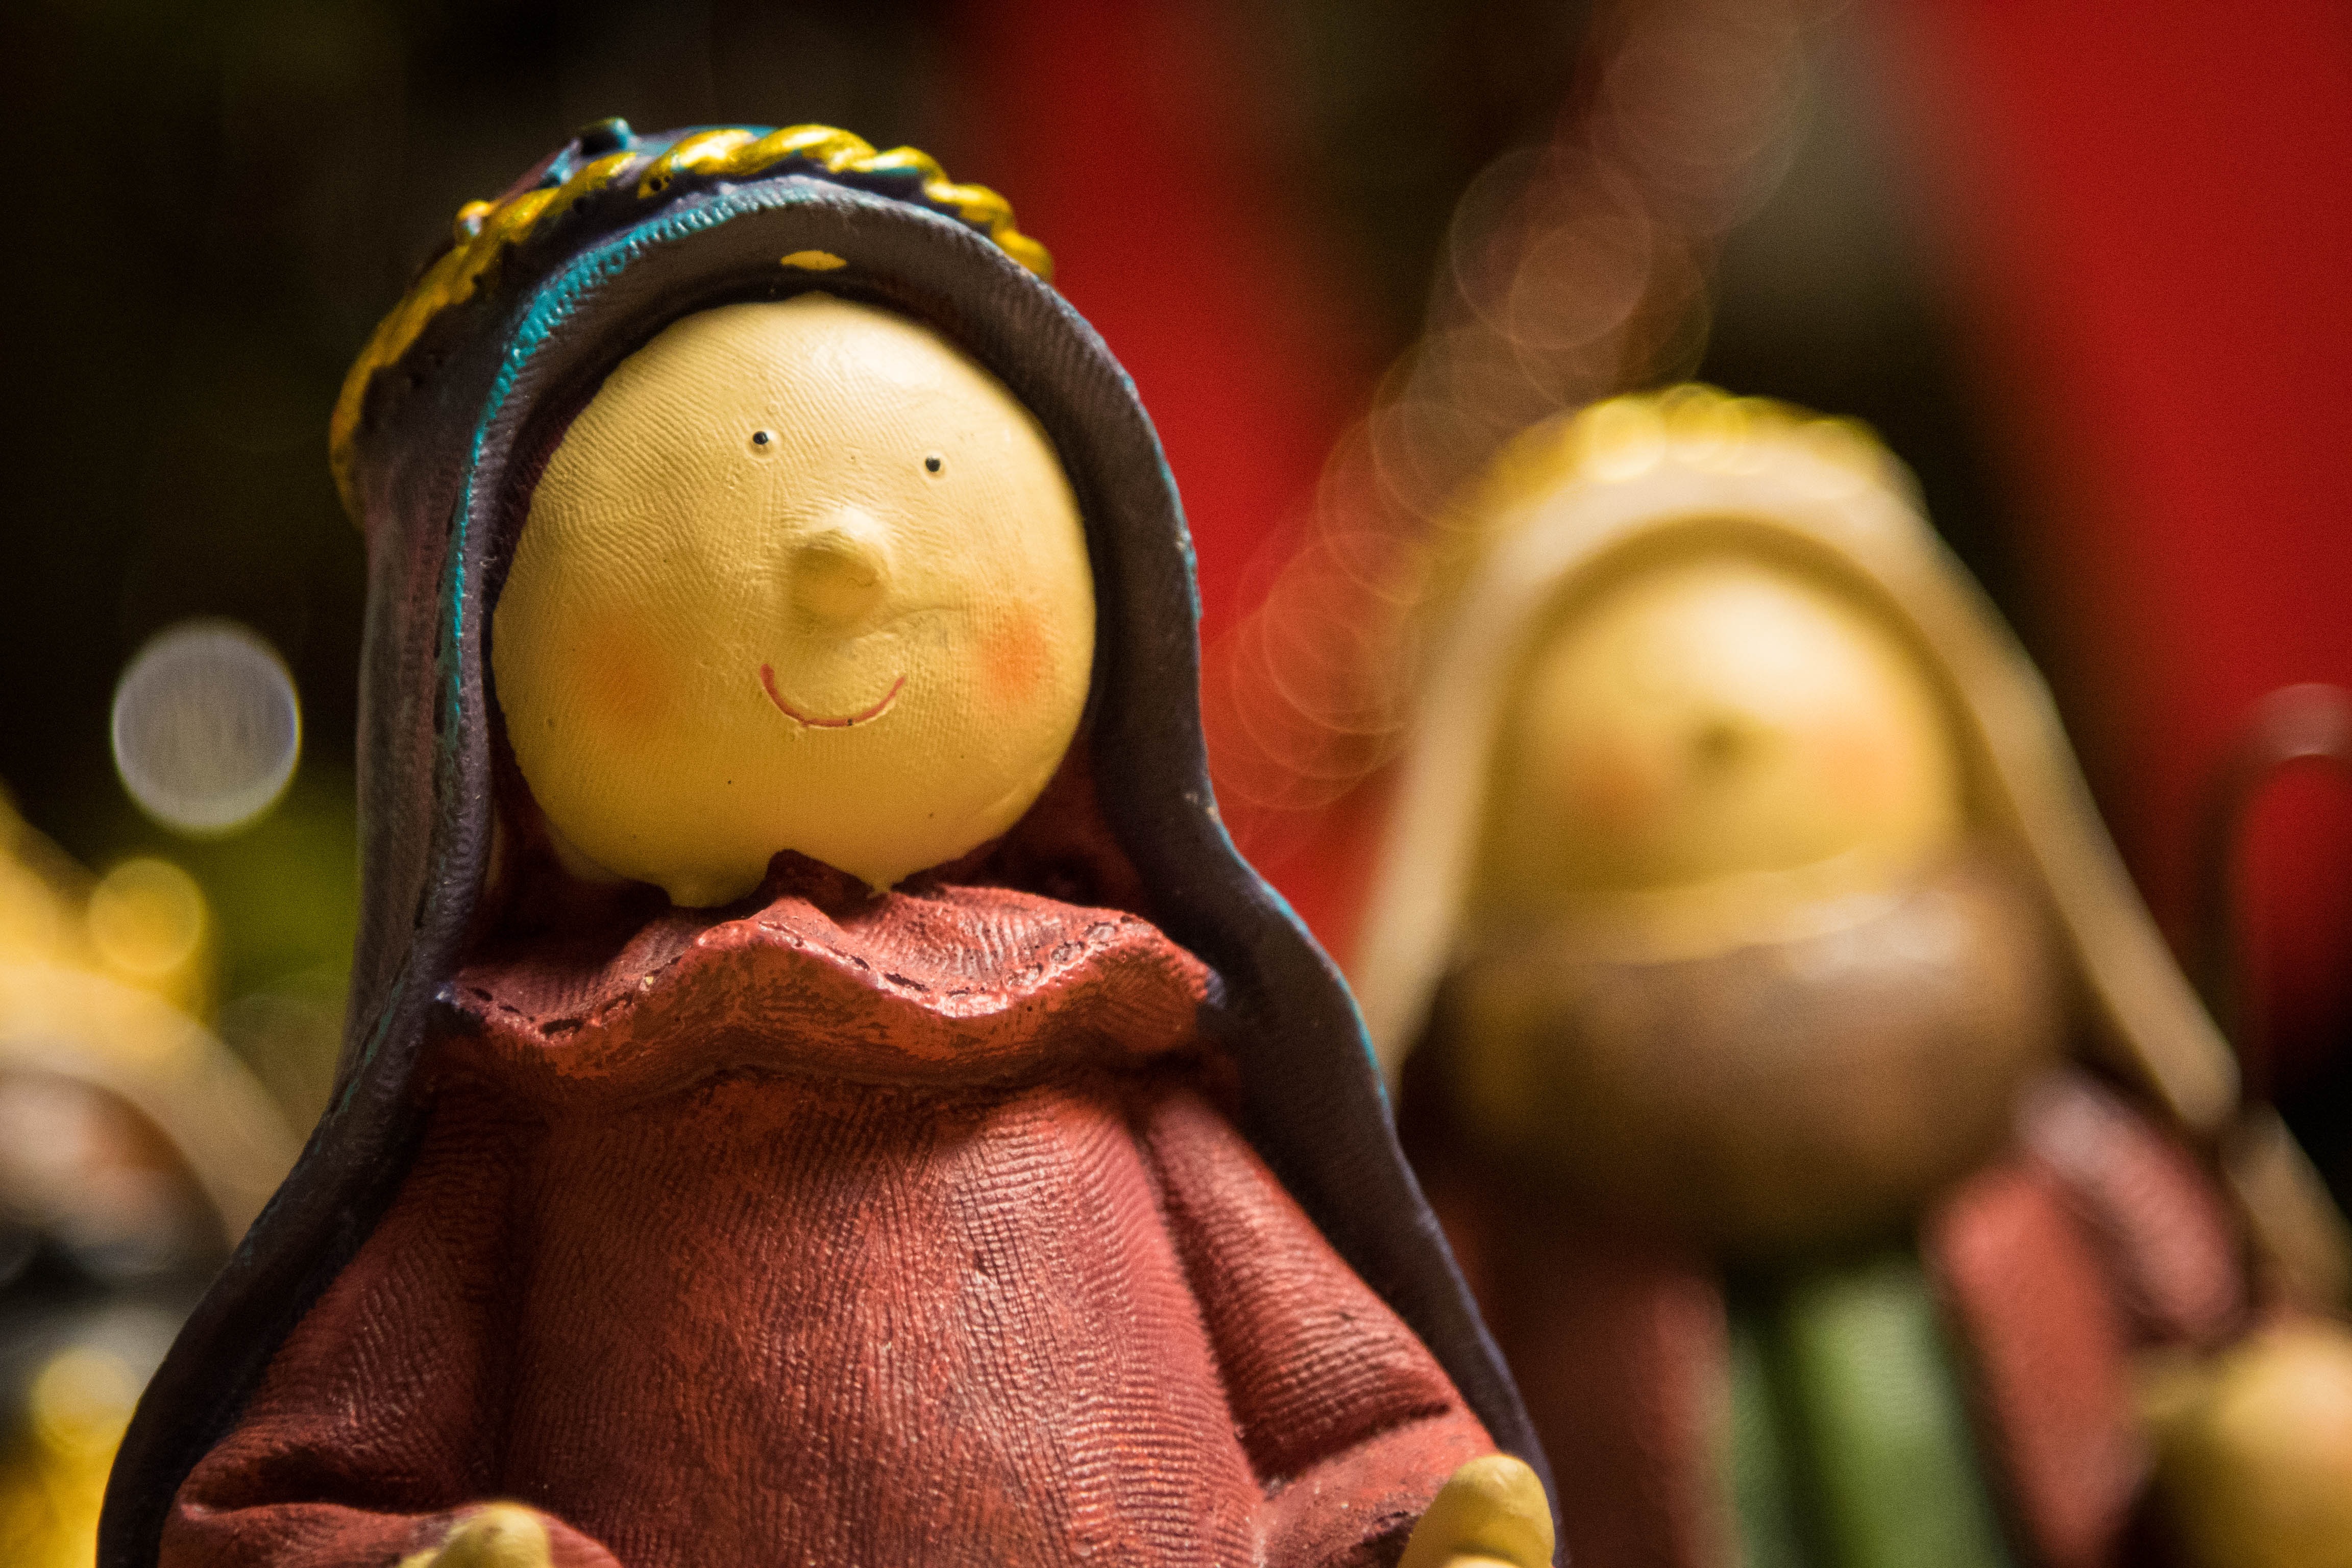
hand, color, christmas, toy, close up, shepherd, duck, mary, jesus, sweetness, jesus birth, macro photography, magi, magi gift